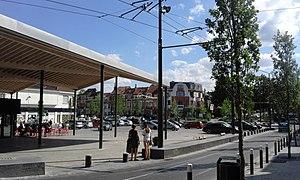
Place Dumon à Woluwe-Saint-Pierre, en Région bruxelloise, Belgique, en juillet 2018
La place Dumon est une place bruxelloise de la commune de Woluwe-Saint-Pierre.